24 Hour Revenge Therapy

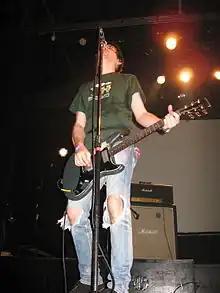
Steve Albini served as the engineer during the making of the album.

Jawbreaker began their van trip from San Francisco to engineer Steve Albini's house in Chicago, Illinois, on May 14, 1993, arriving a few days later. "24 Hour Revenge Therapy" was mainly recorded at Albini's residence across three days that same month. Albini had built up a reputation as an engineer recording revered albums by the likes of Nirvana and PJ Harvey, alongside the works of acts that members of Jawbreaker admired, such as Big Black and the Jesus Lizard. Though he was not that familiar with the band, he was aware of them and considered them "one of the few punk bands [...] that had a more melodic sensibility". Albini had upgraded the recording console at his house from 8-track to 24-track prior to this. As such, he recorded a large number of bands in a short time period in order to pay the bill for the equipment. Upon arriving, Schwarzenbach remarked that the Jesus Lizard were practicing in Albini's basement; Jawbreaker moved all of their gear into that location, which was where they would be recording. Pfahler said on the first day, he and Bauermeister had started taping basic tracks at 3 p.m. and were finished by 6 p.m.